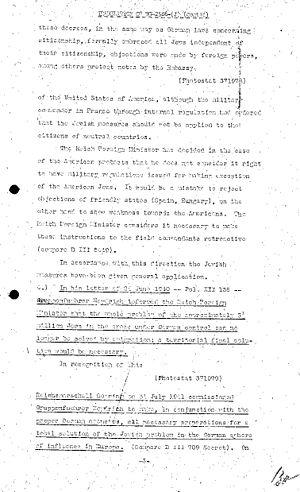
La Shoah est l’extermination systématique par l'Allemagne nazie d'entre cinq et six millions de Juifs, soit les deux tiers des Juifs d'Europe et environ 40 % des Juifs du monde, pendant la Seconde Guerre mondiale. On utilise aussi les termes d'« Holocauste », de « génocide juif » ou « génocide nazi », voire « Génocide » tout court, de « judéocide » ou encore de « destruction des Juifs d'Europe », des débats opposant historiens et linguistes sur le terme adéquat.